Reflections at Bukit Chandu

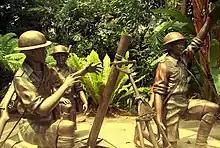
Sculpture of a Malay mortar crew displayed at Bukit Chandu

Bukit Chandu was one of the sites of the Battle of Pasir Panjang in February 1942 before the British surrendered Singapore to the Japanese on 15 February. The battle took place just two days before the surrender. The battle saw soldiers from the Malay Regiment led by British and Malay officers defending western Singapore, being forced to retreat onto the hill. For 48 hours, the Malay Regiment C Company and remnants from the 1st and 2nd Battalions engaged in one of the fiercest battles fought in Singapore. They were greatly outnumbered, and when they ran out of ammunition, they resorted to hand-to-hand combat to defend this hill. Many soldiers died on the hill. Those who survived were captured and massacred by the Japanese including 7th platoon, C Company, and 1st Battalion commander Lieutenant Adnan bin Saidi.